Maffeo Vegio

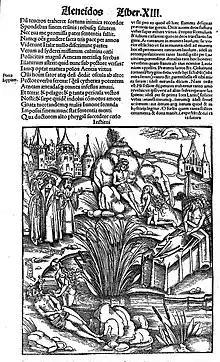
"Apotheosis of Aeneas"

Born near Lodi, he studied at the University of Pavia, and went on to write some fifty works of both prose and poetry.